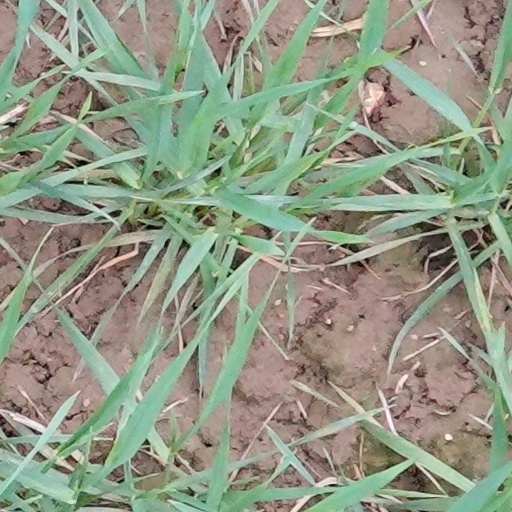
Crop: wheat